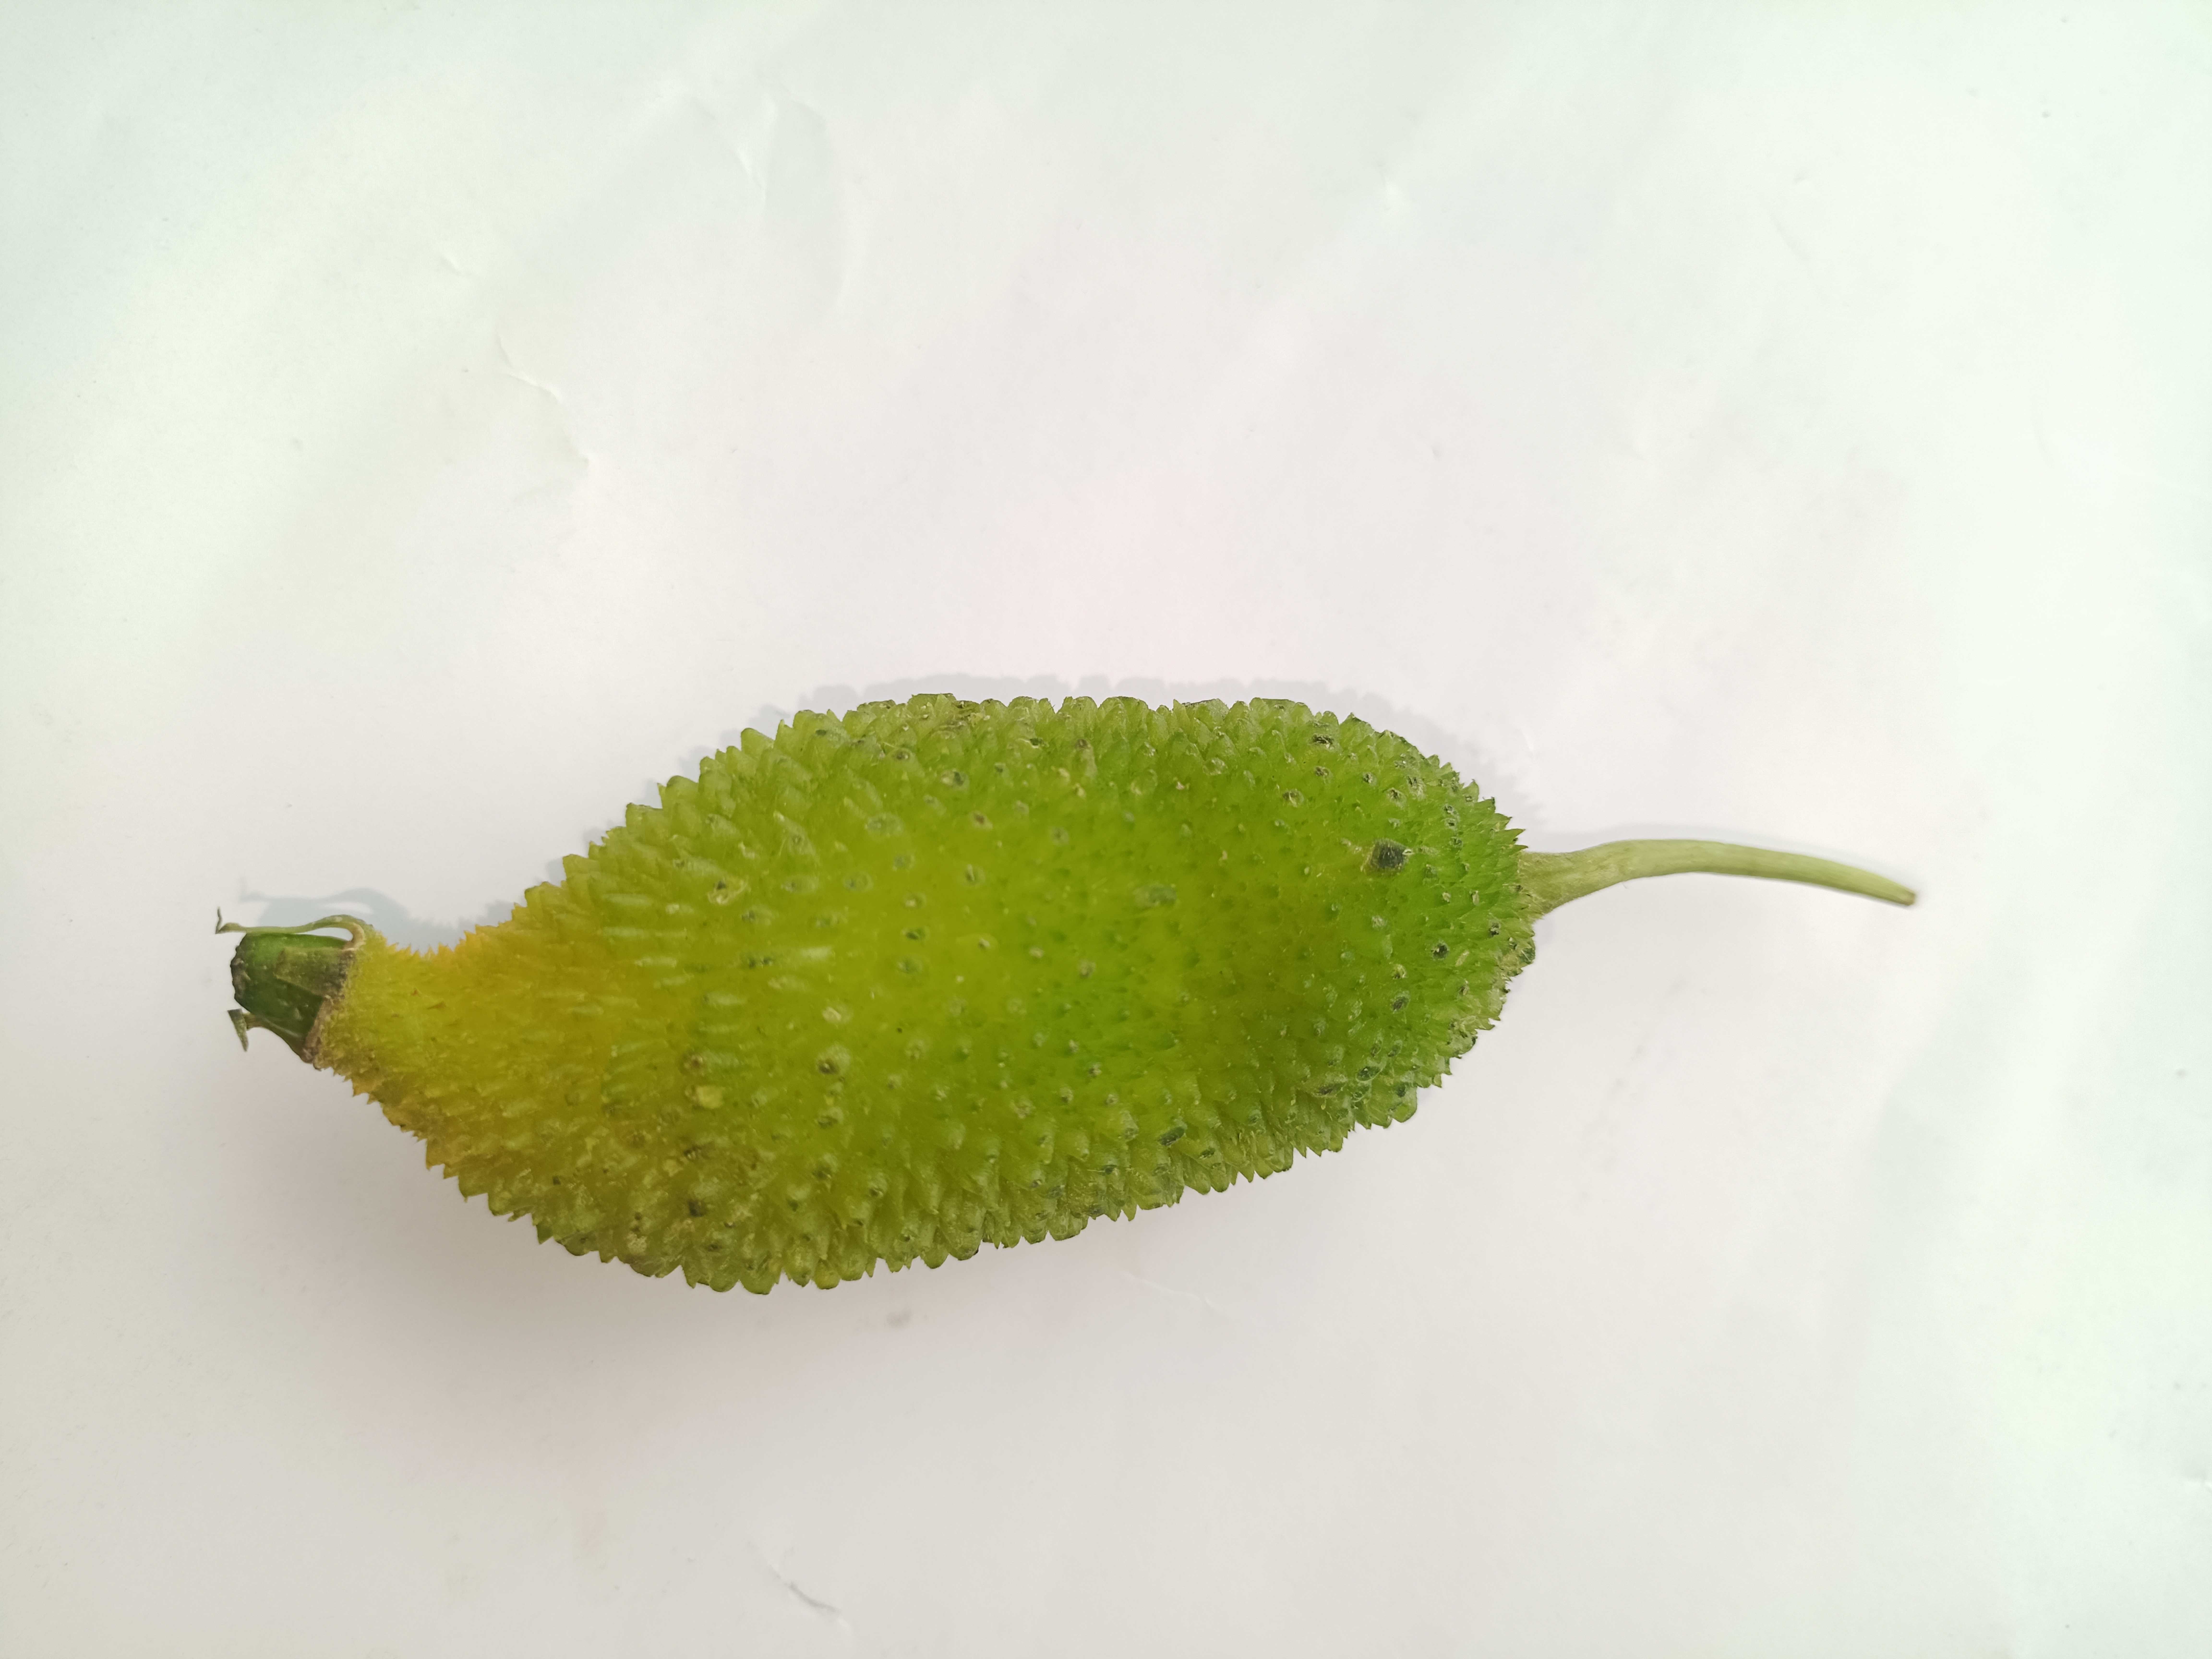
Label: Momordica dioica